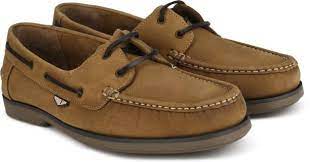
Label: Boat